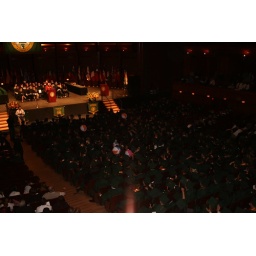
This was cool beach balls flying around